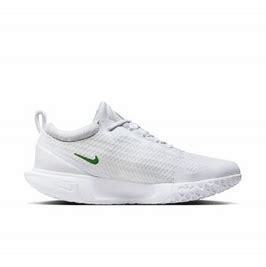
Brand: Nike
Model: Court Zoom Pro